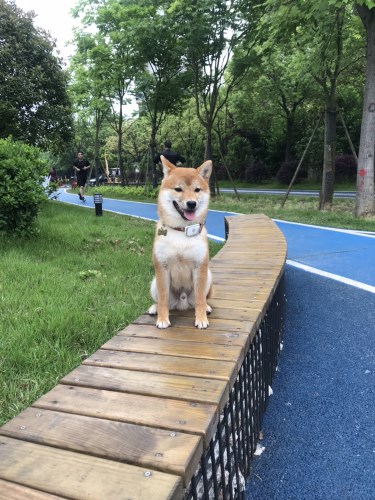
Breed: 1043-n000001-Shiba_Dog